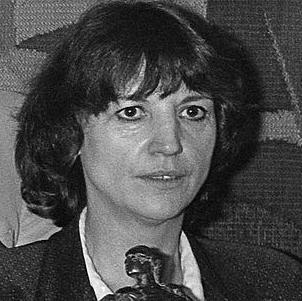
Age: 42